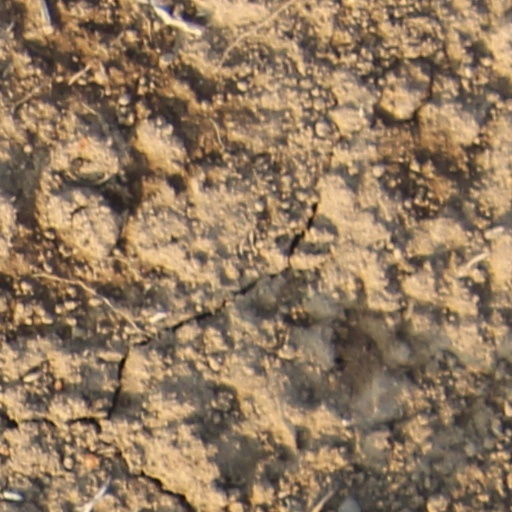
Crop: wheat